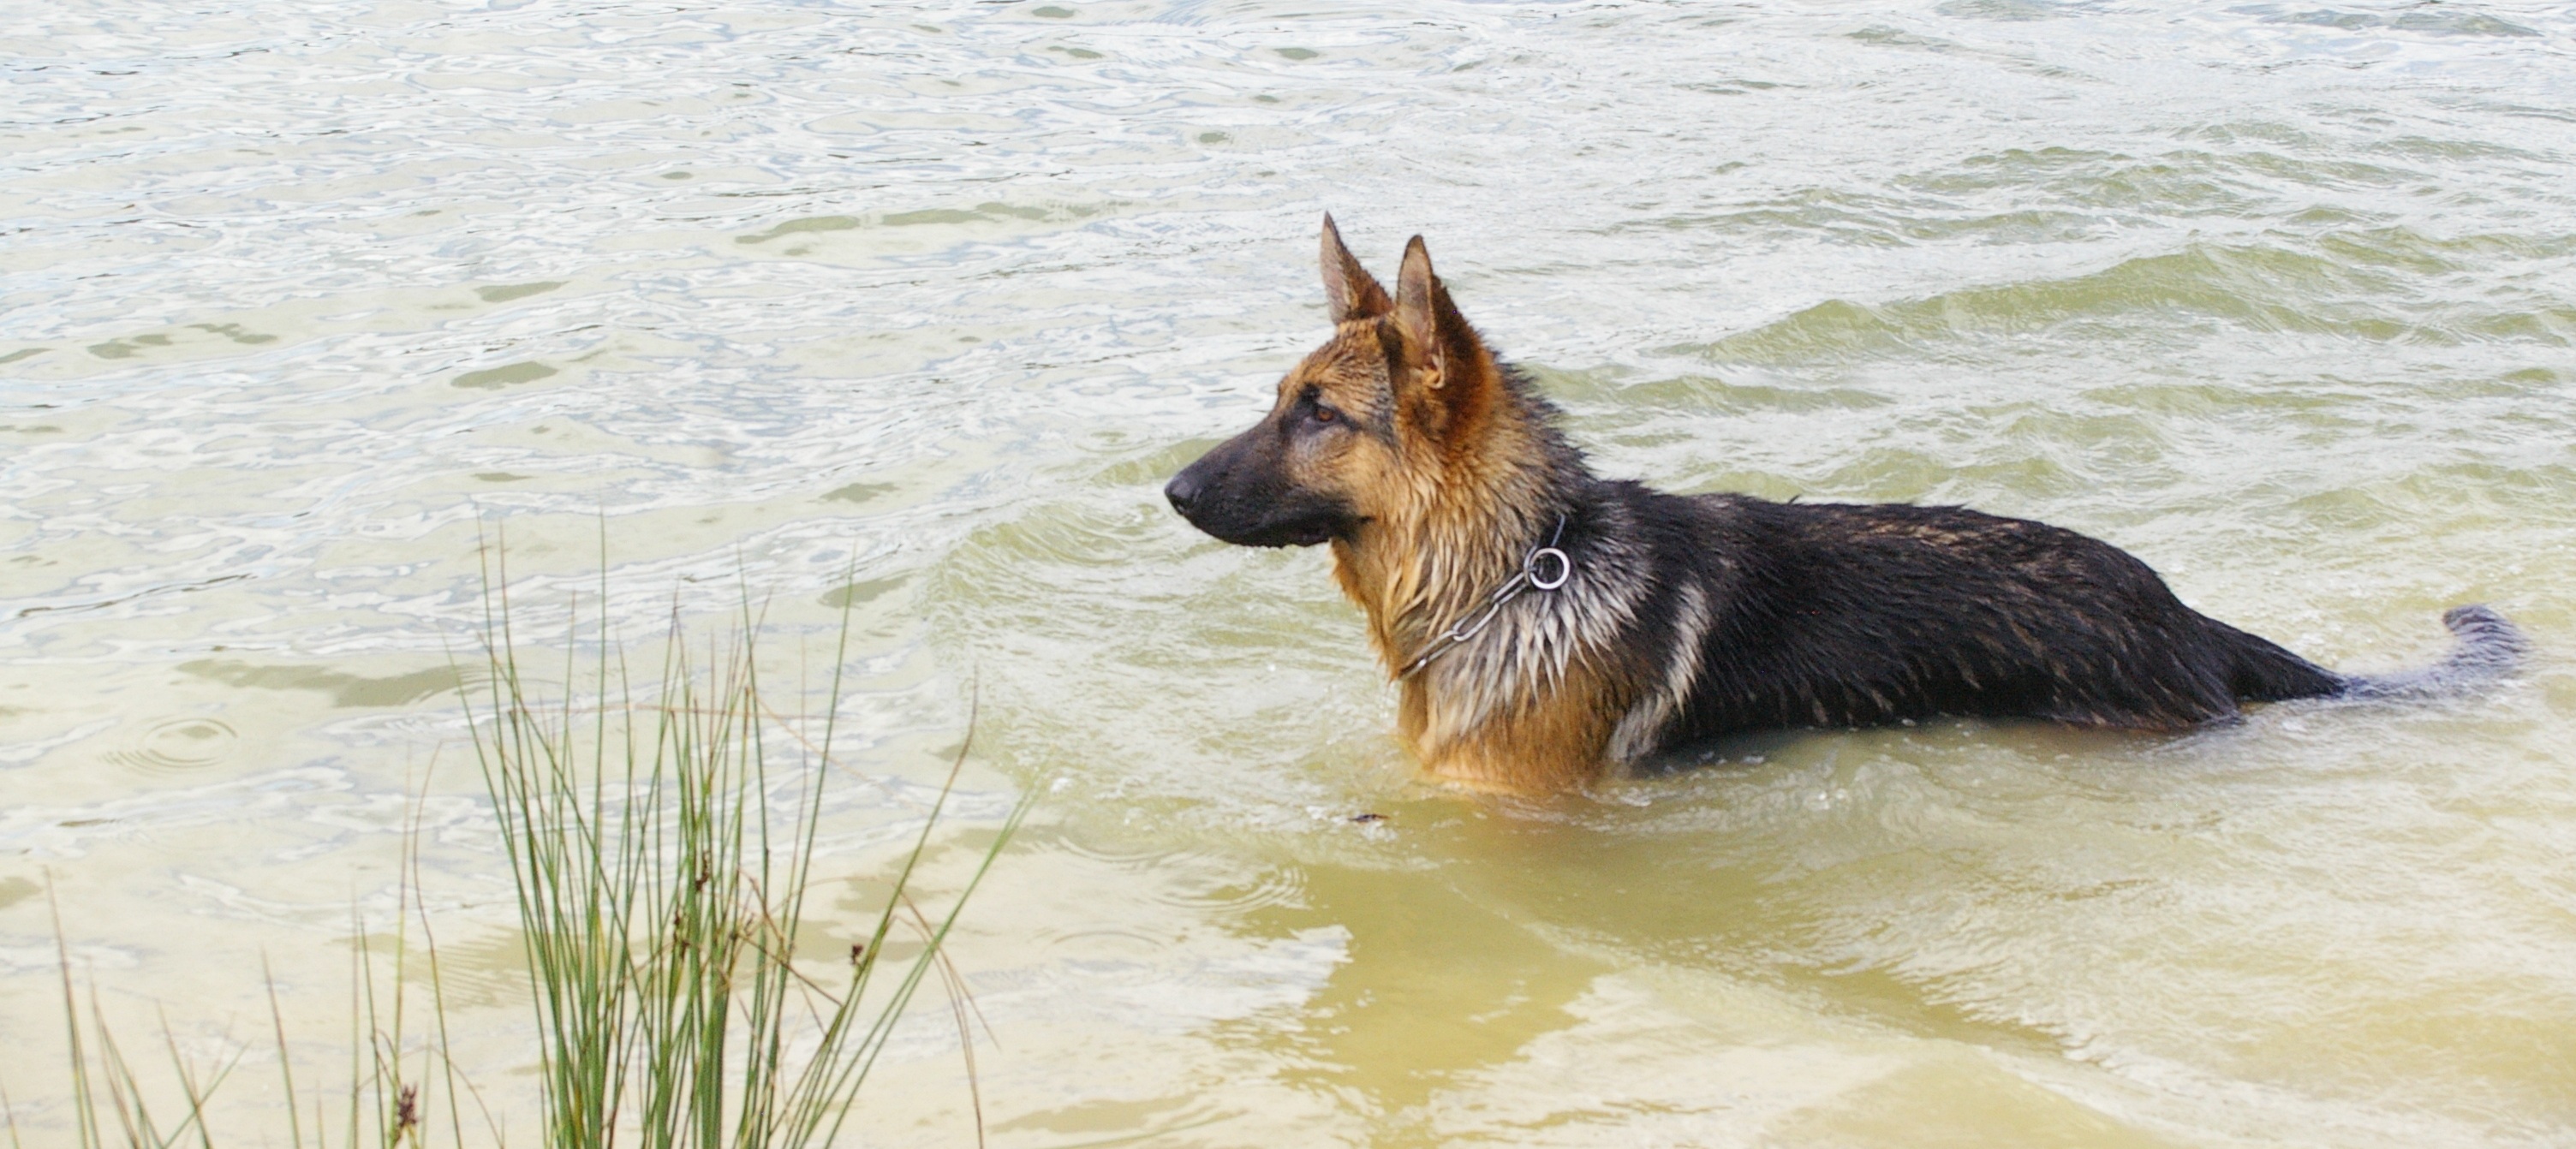
water, nature, lake, dog, pond, pet, mammal, german shepherd, vertebrate, dog breed, dog like mammal, carnivoran, australian terrier, vulnerable native breeds, german shepherd dog, tervuren